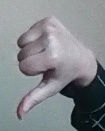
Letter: waw